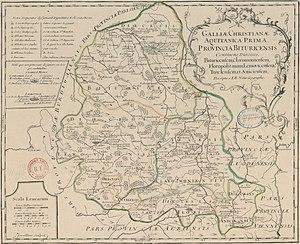
Carte de l'ancienne province ecclésiastique de Bourges, insérée dans le Tome 2 de la Gallia Christiana (1720).